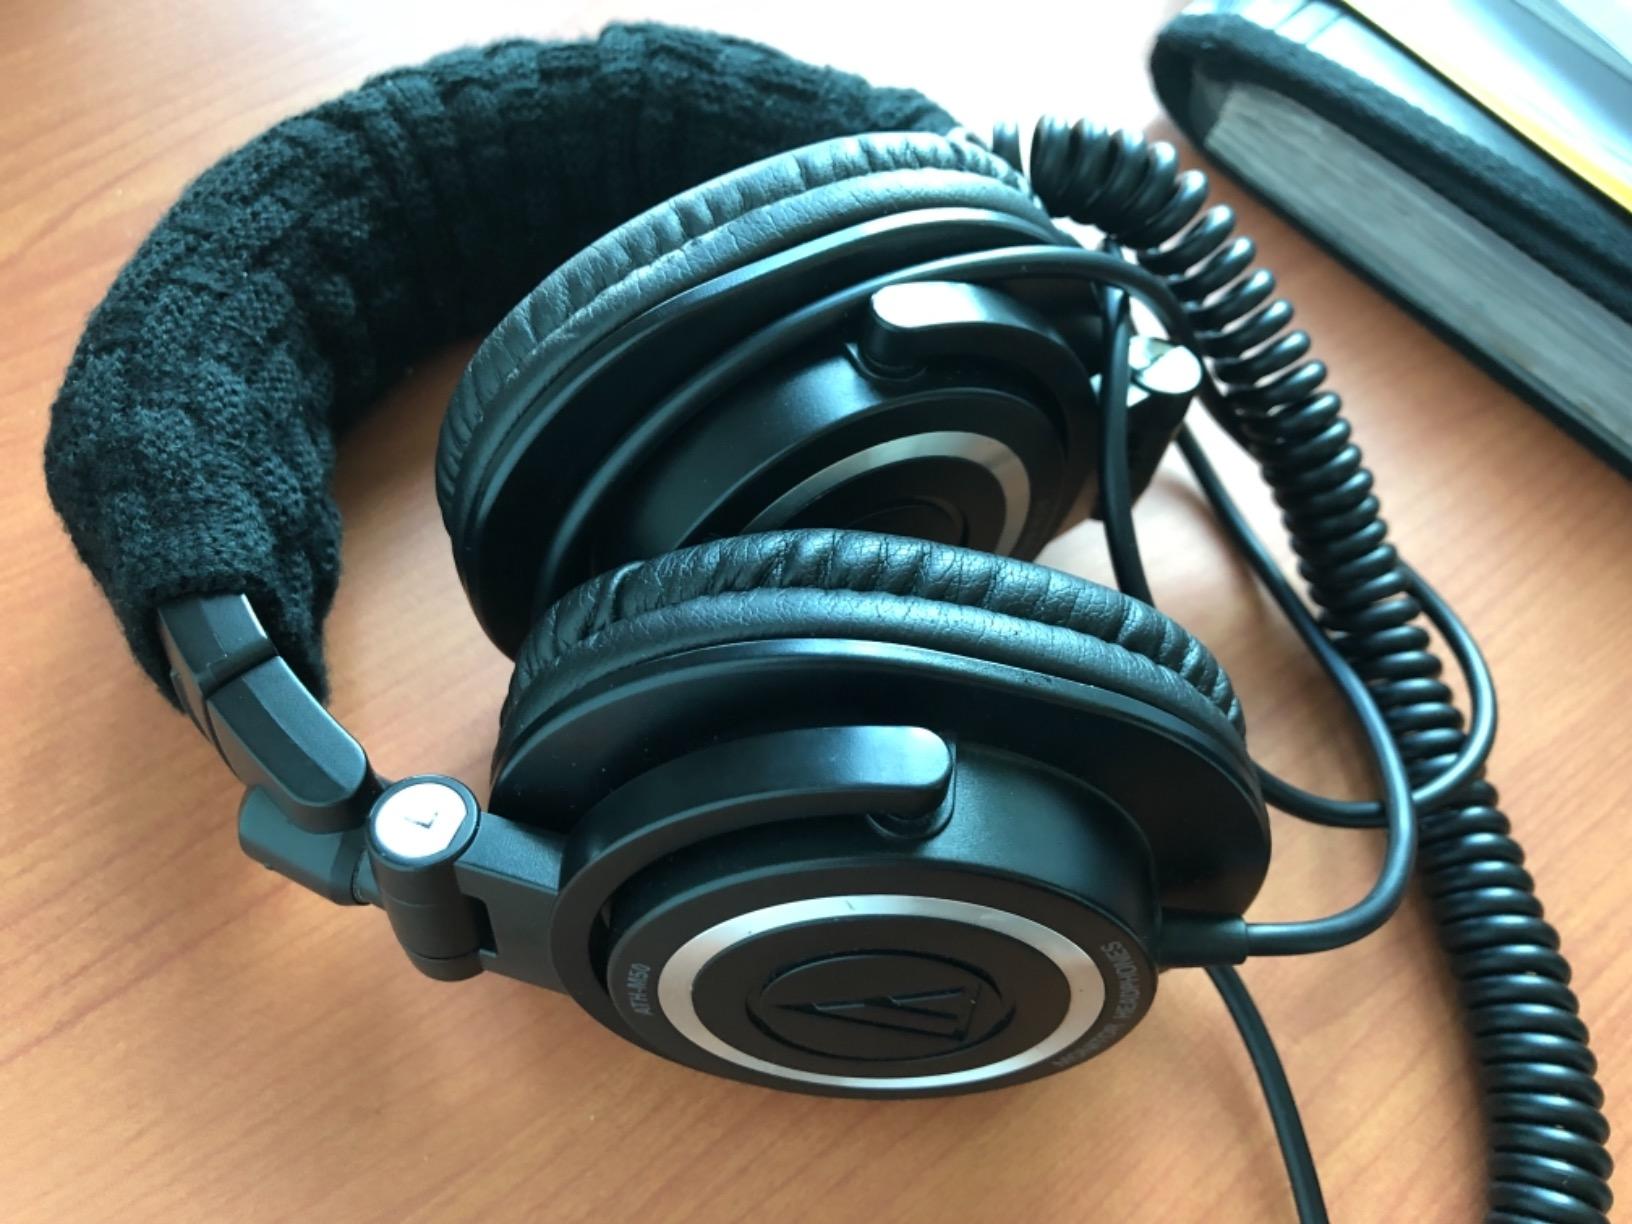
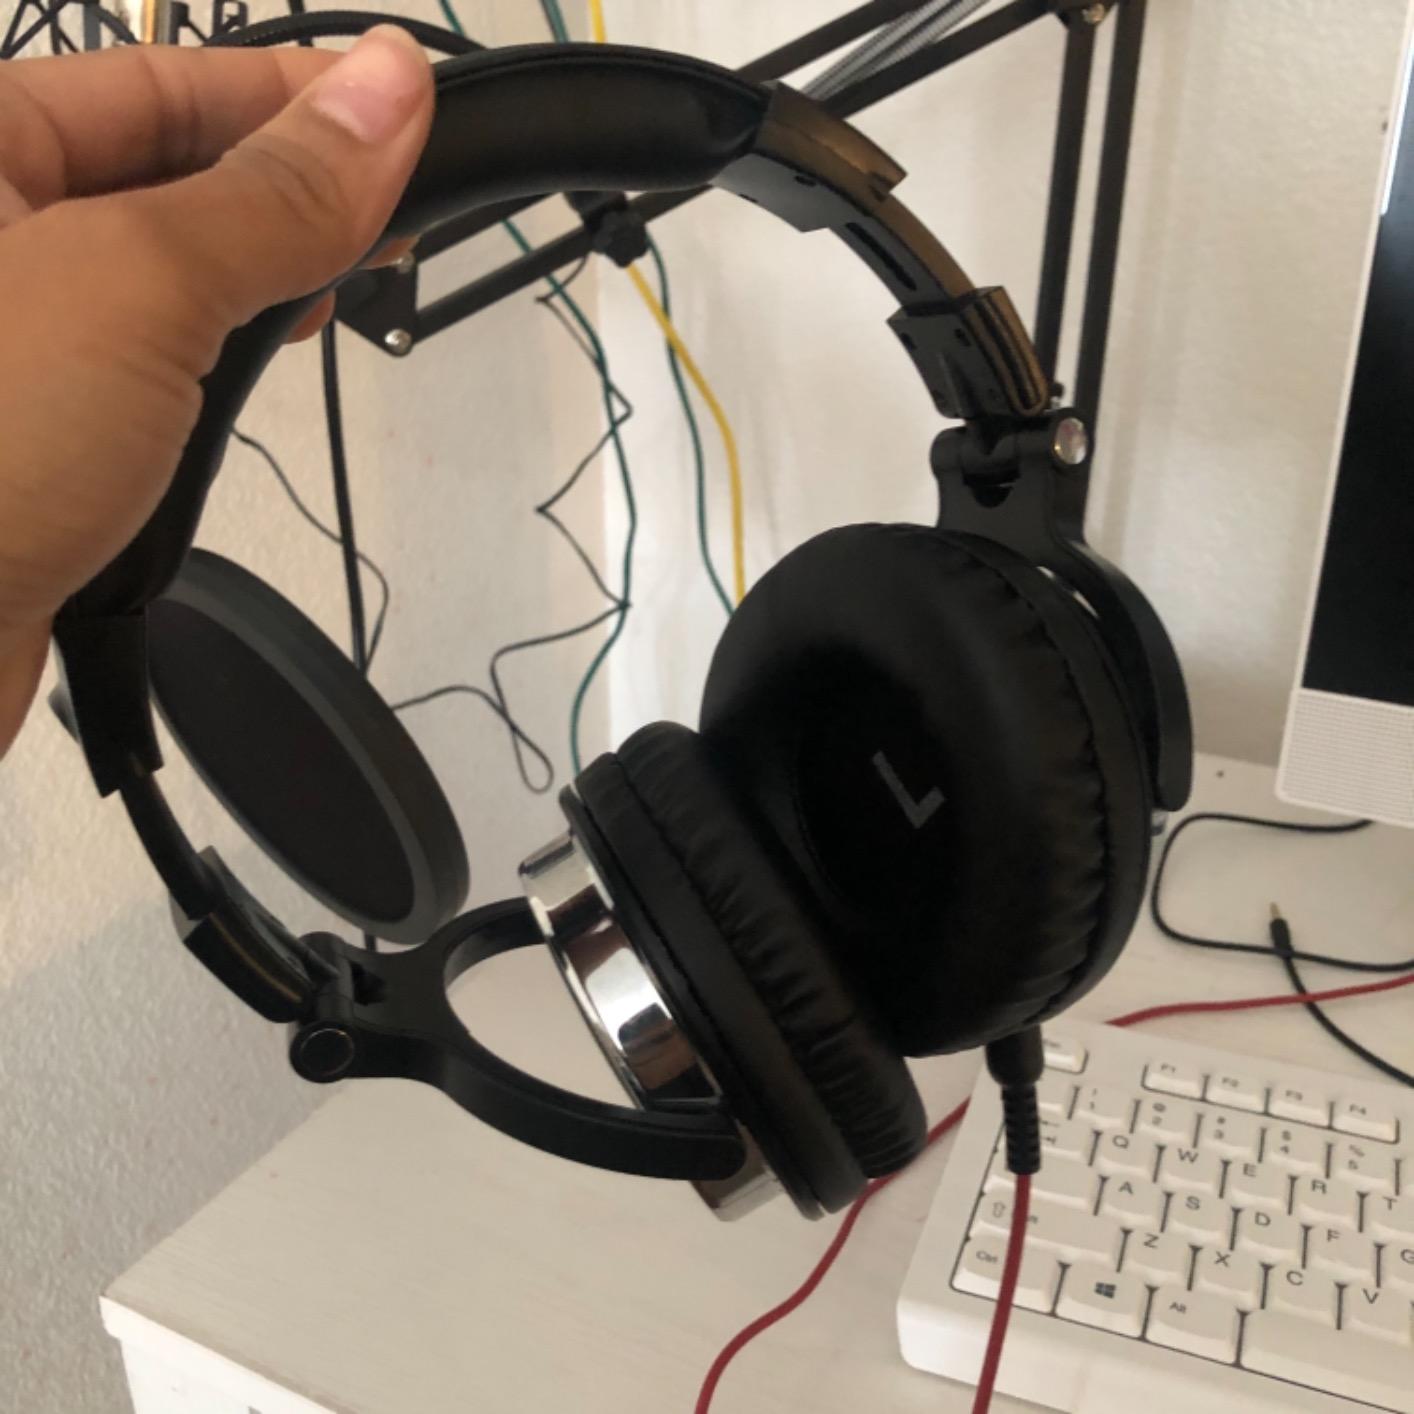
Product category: headphones
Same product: no